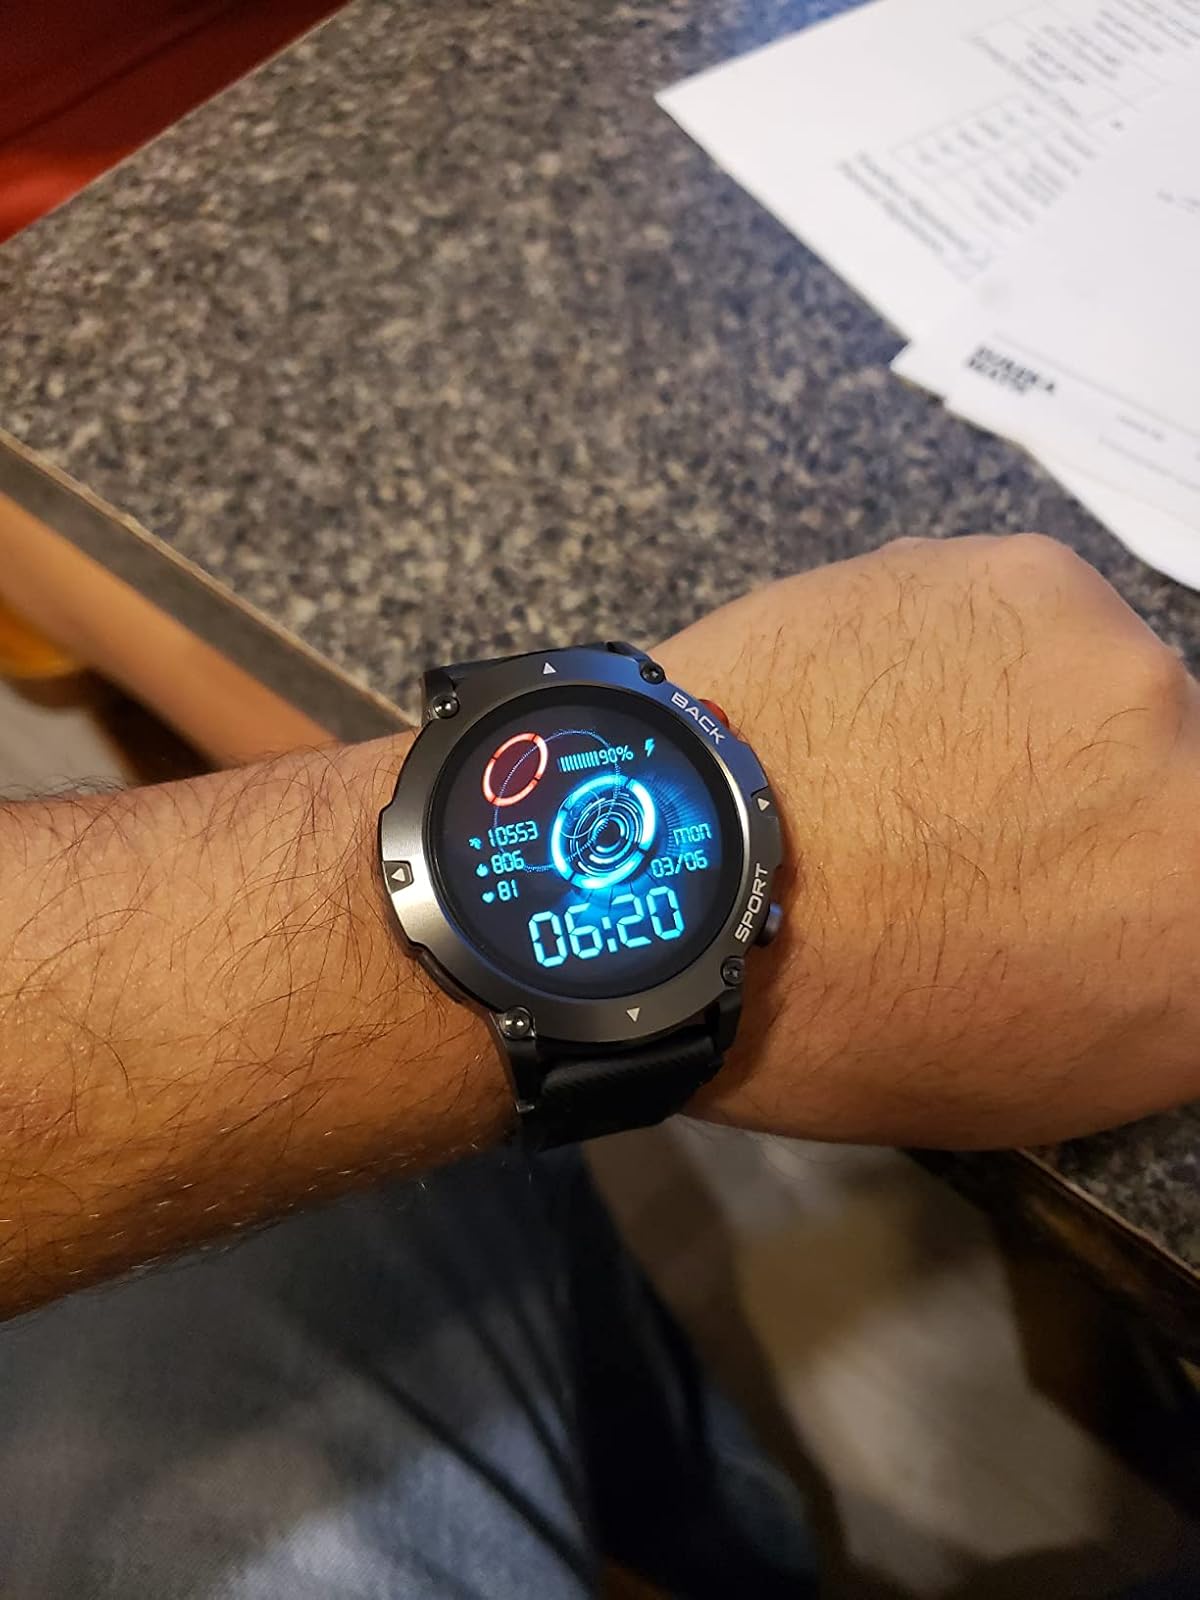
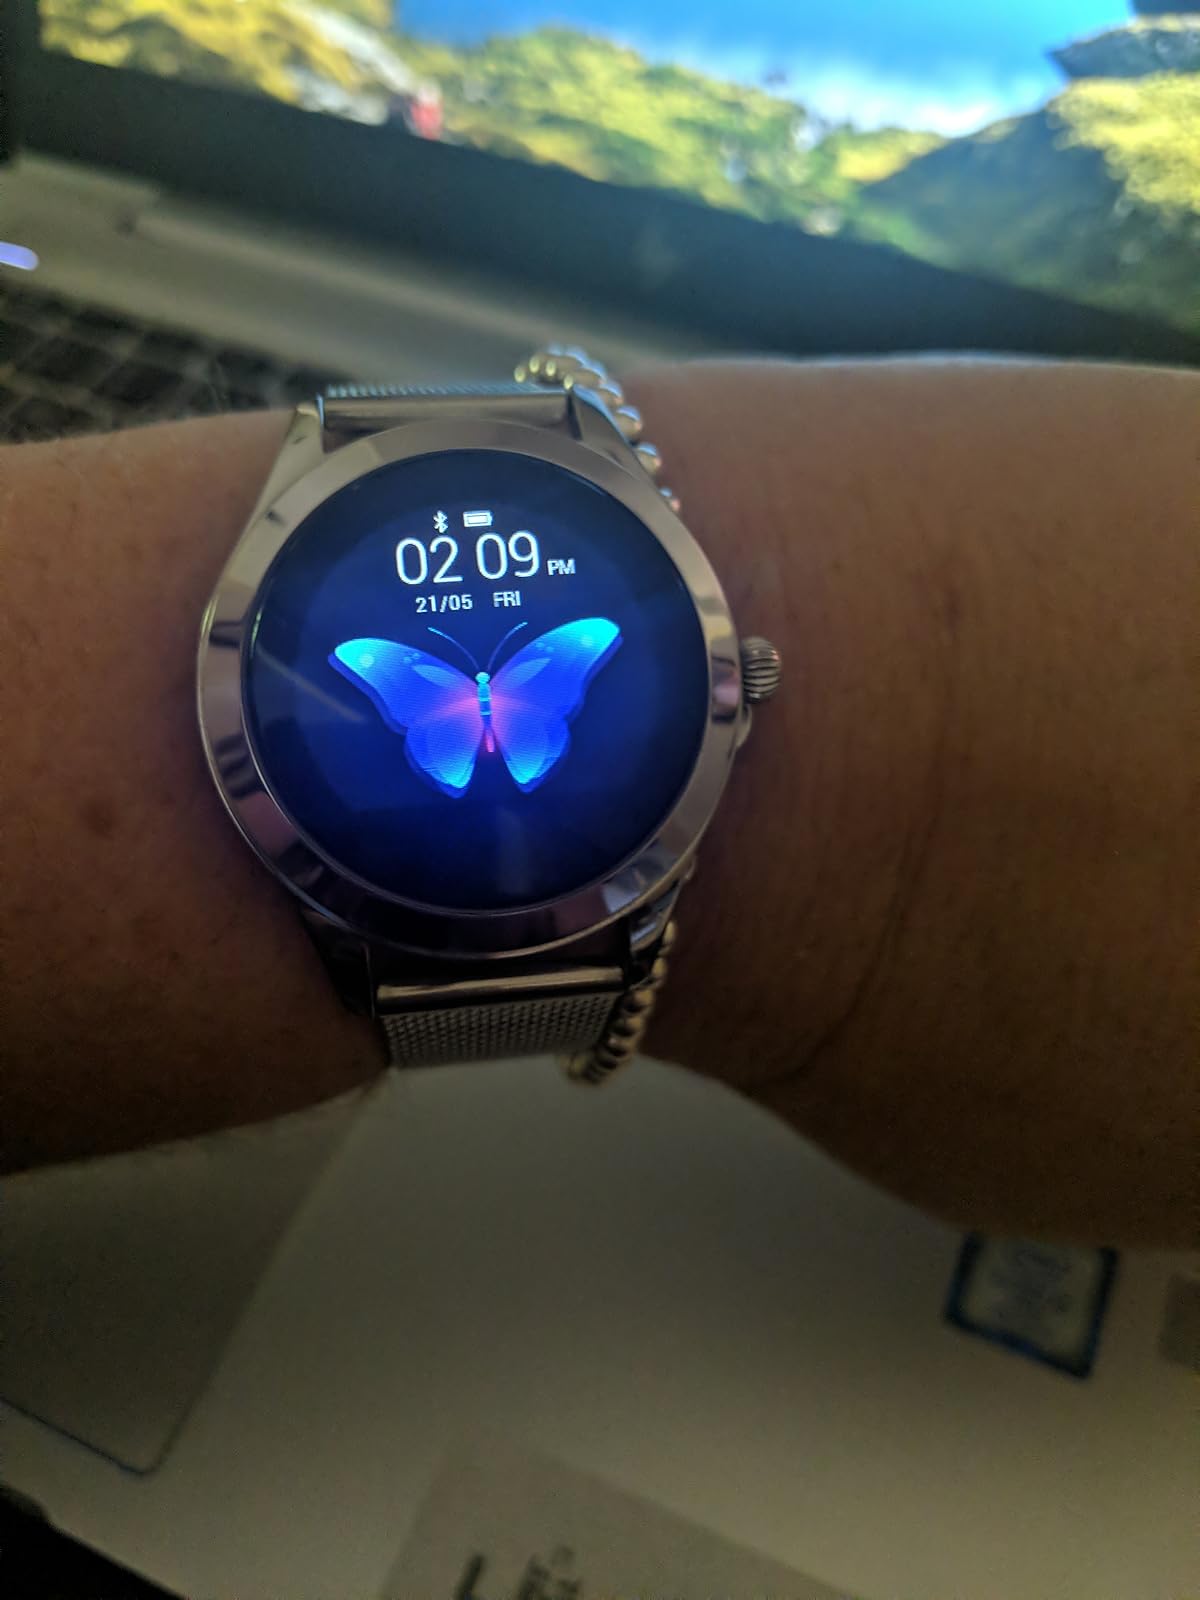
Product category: smartwatch
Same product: no